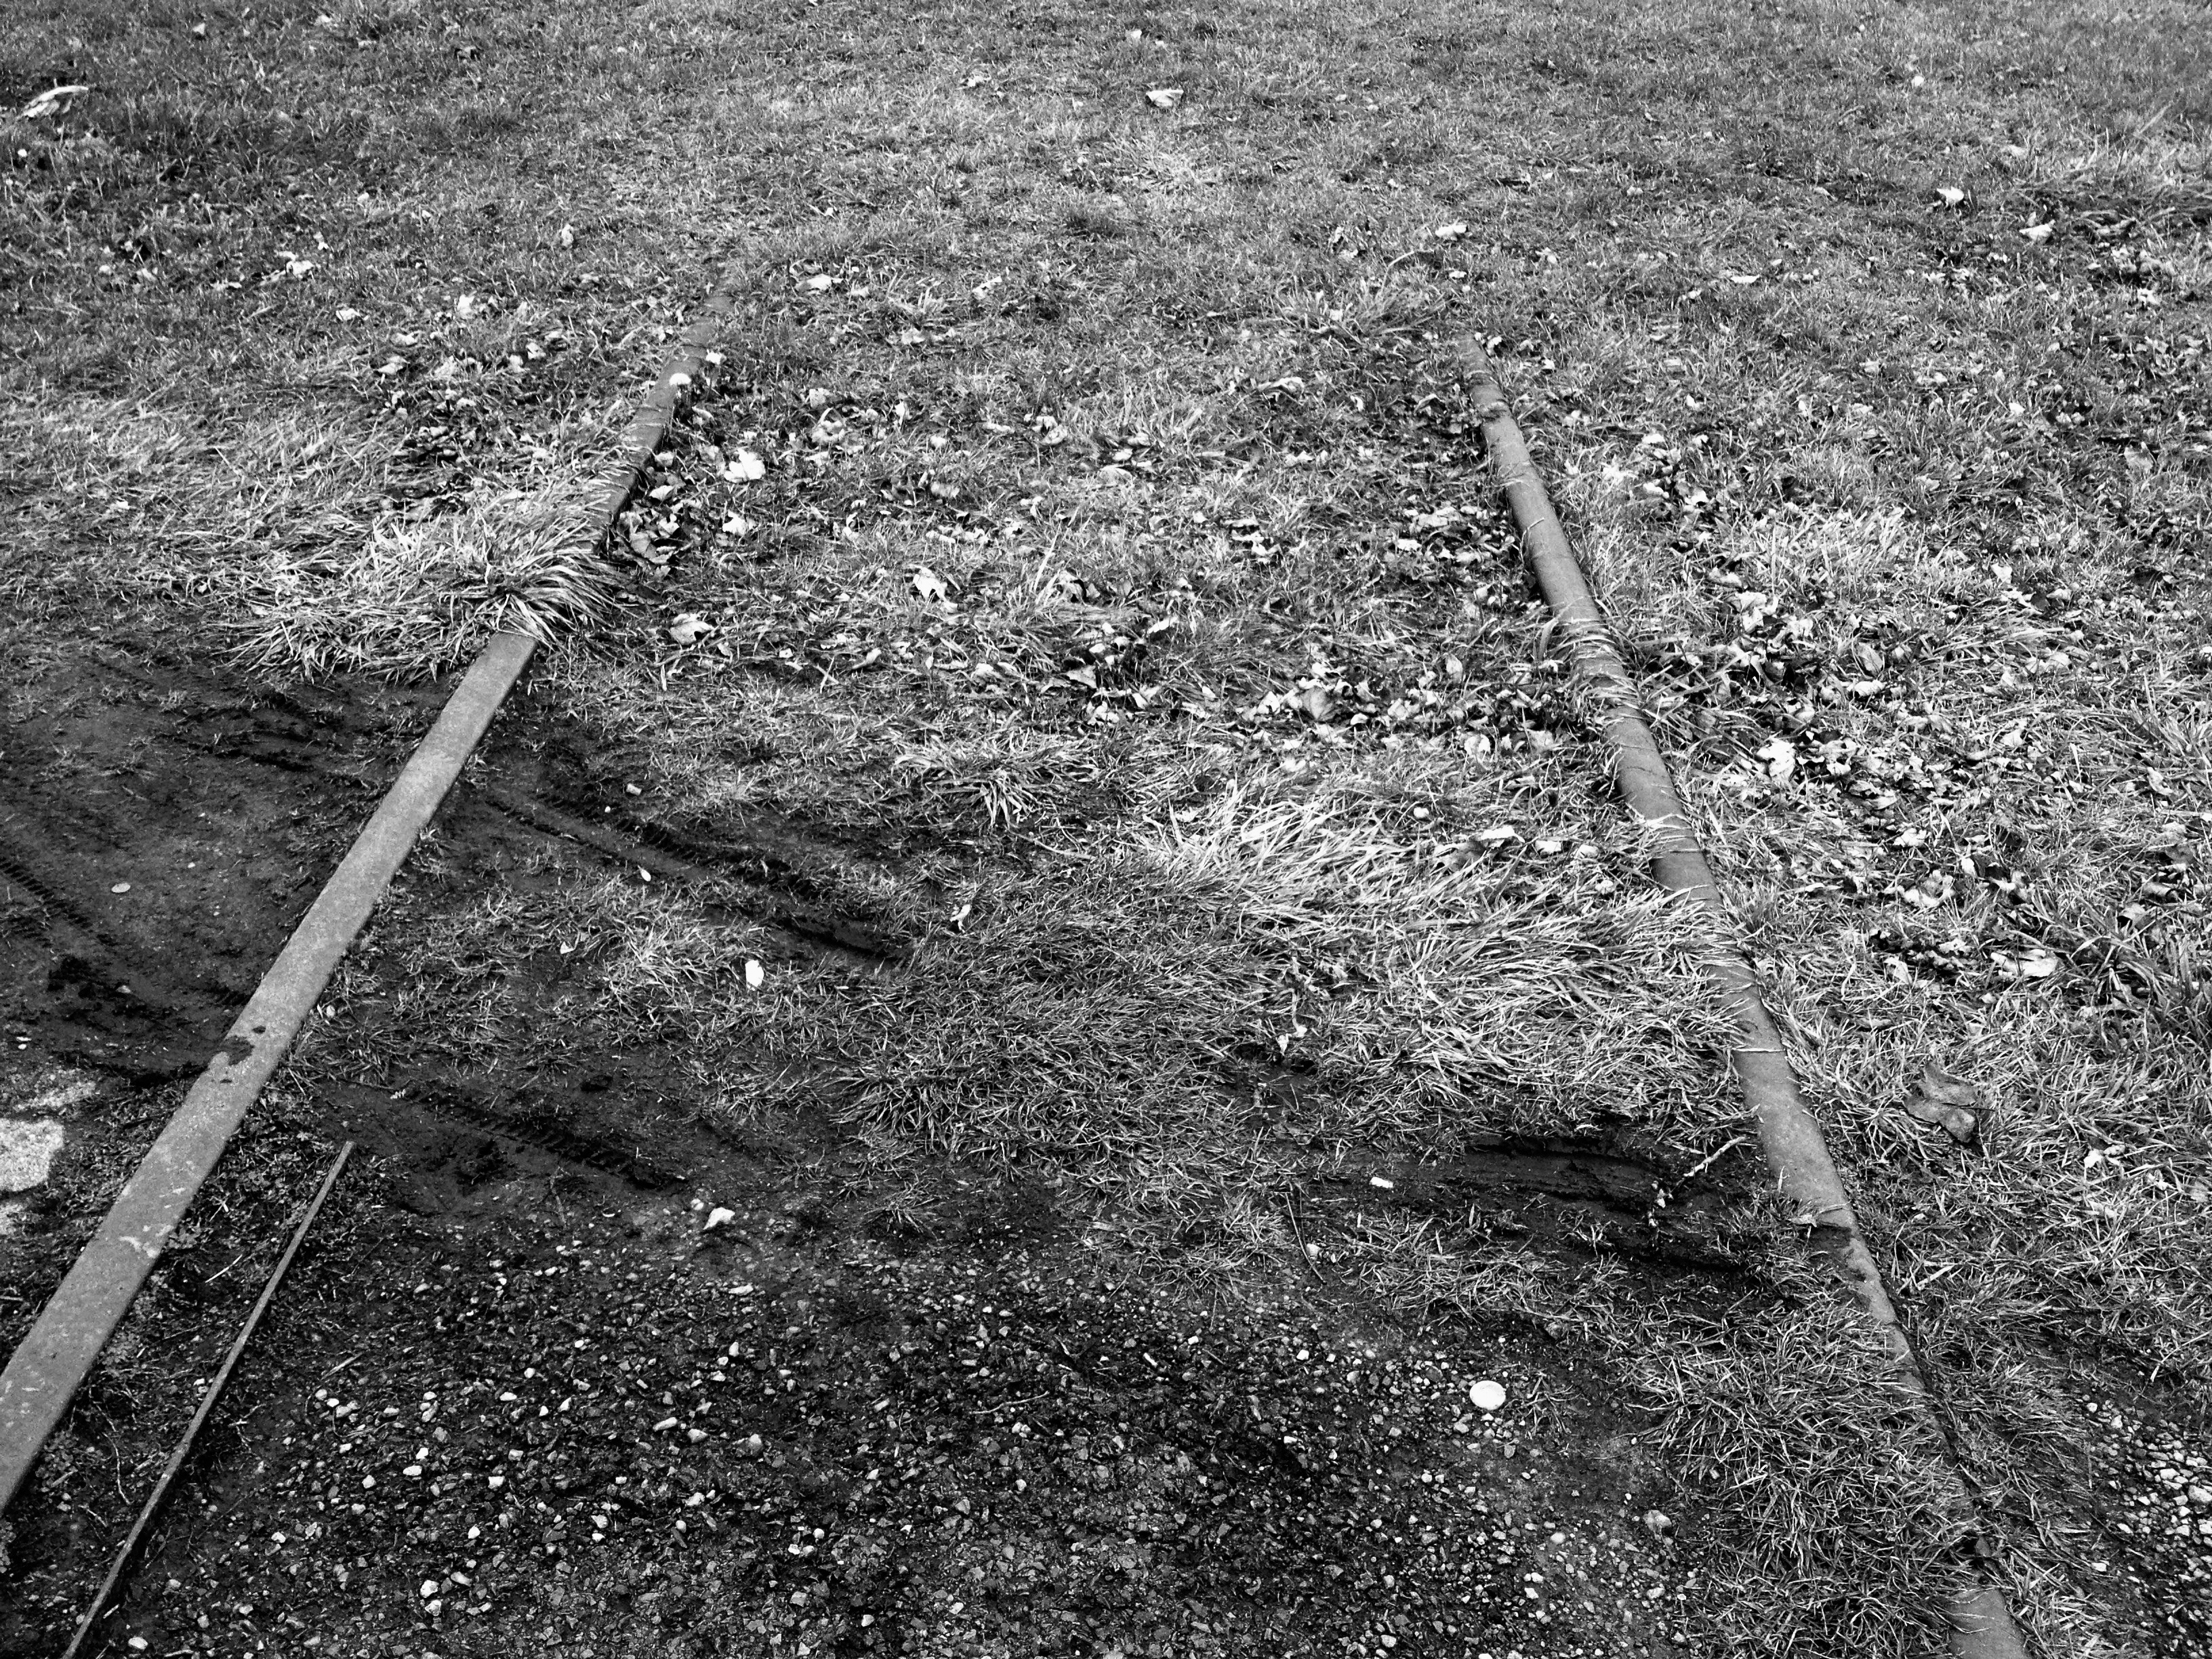
grass, black and white, wood, track, photography, texture, asphalt, line, soil, black, monochrome, road surface, monochrome photography